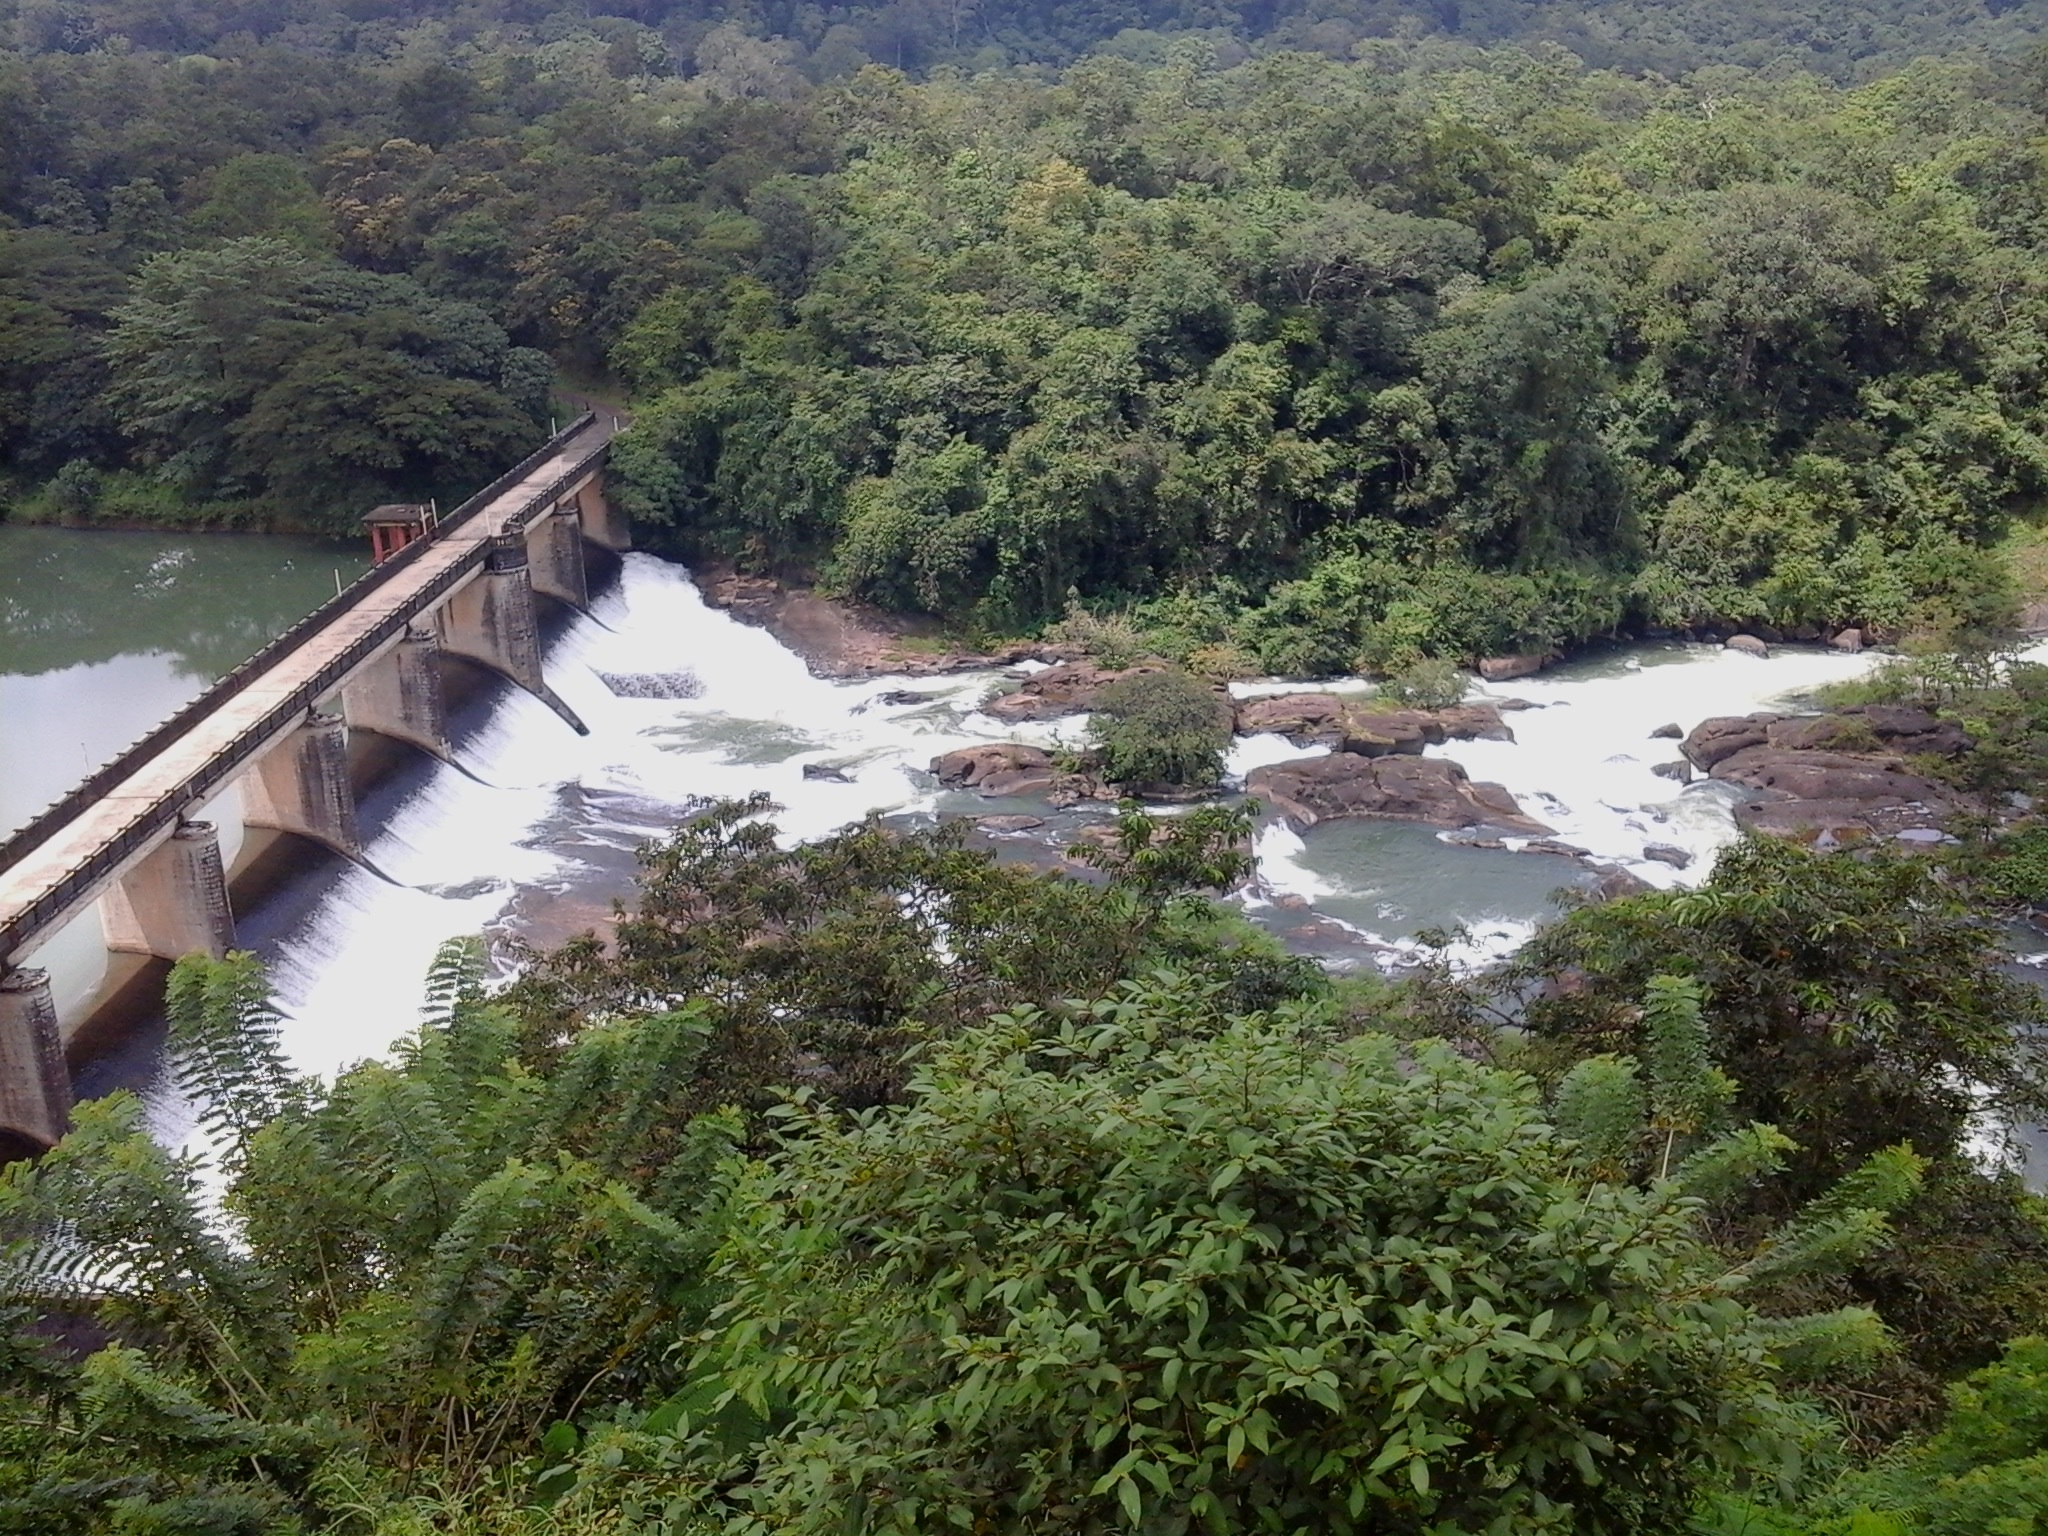
forest, bridge, river, stream, jungle, dam, reservoir, rainforest, habitat, geological phenomenon, nonbuilding structure